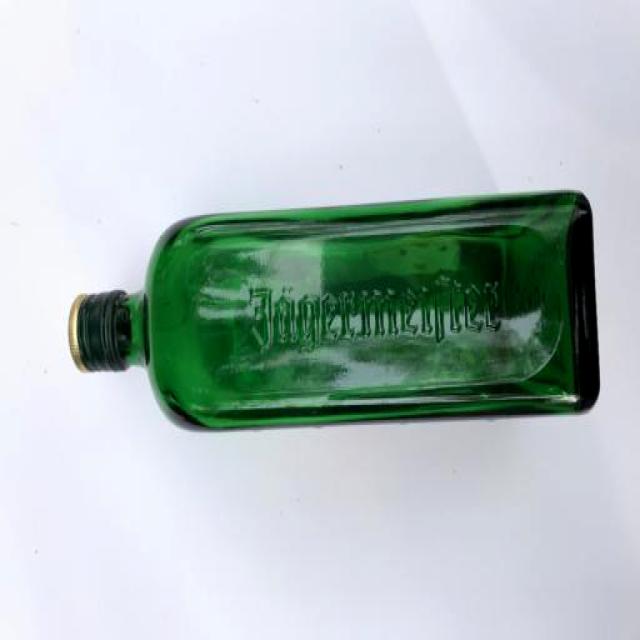
Label: Glass